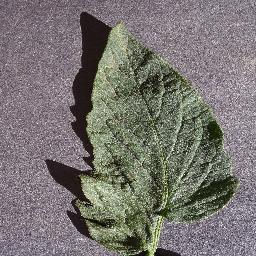
Label: Tomato___healthy